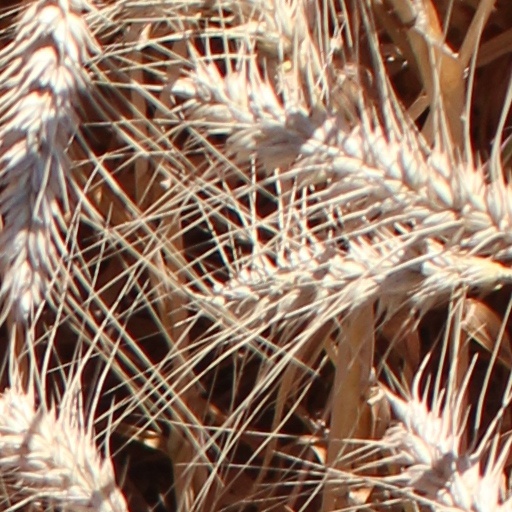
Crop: wheat